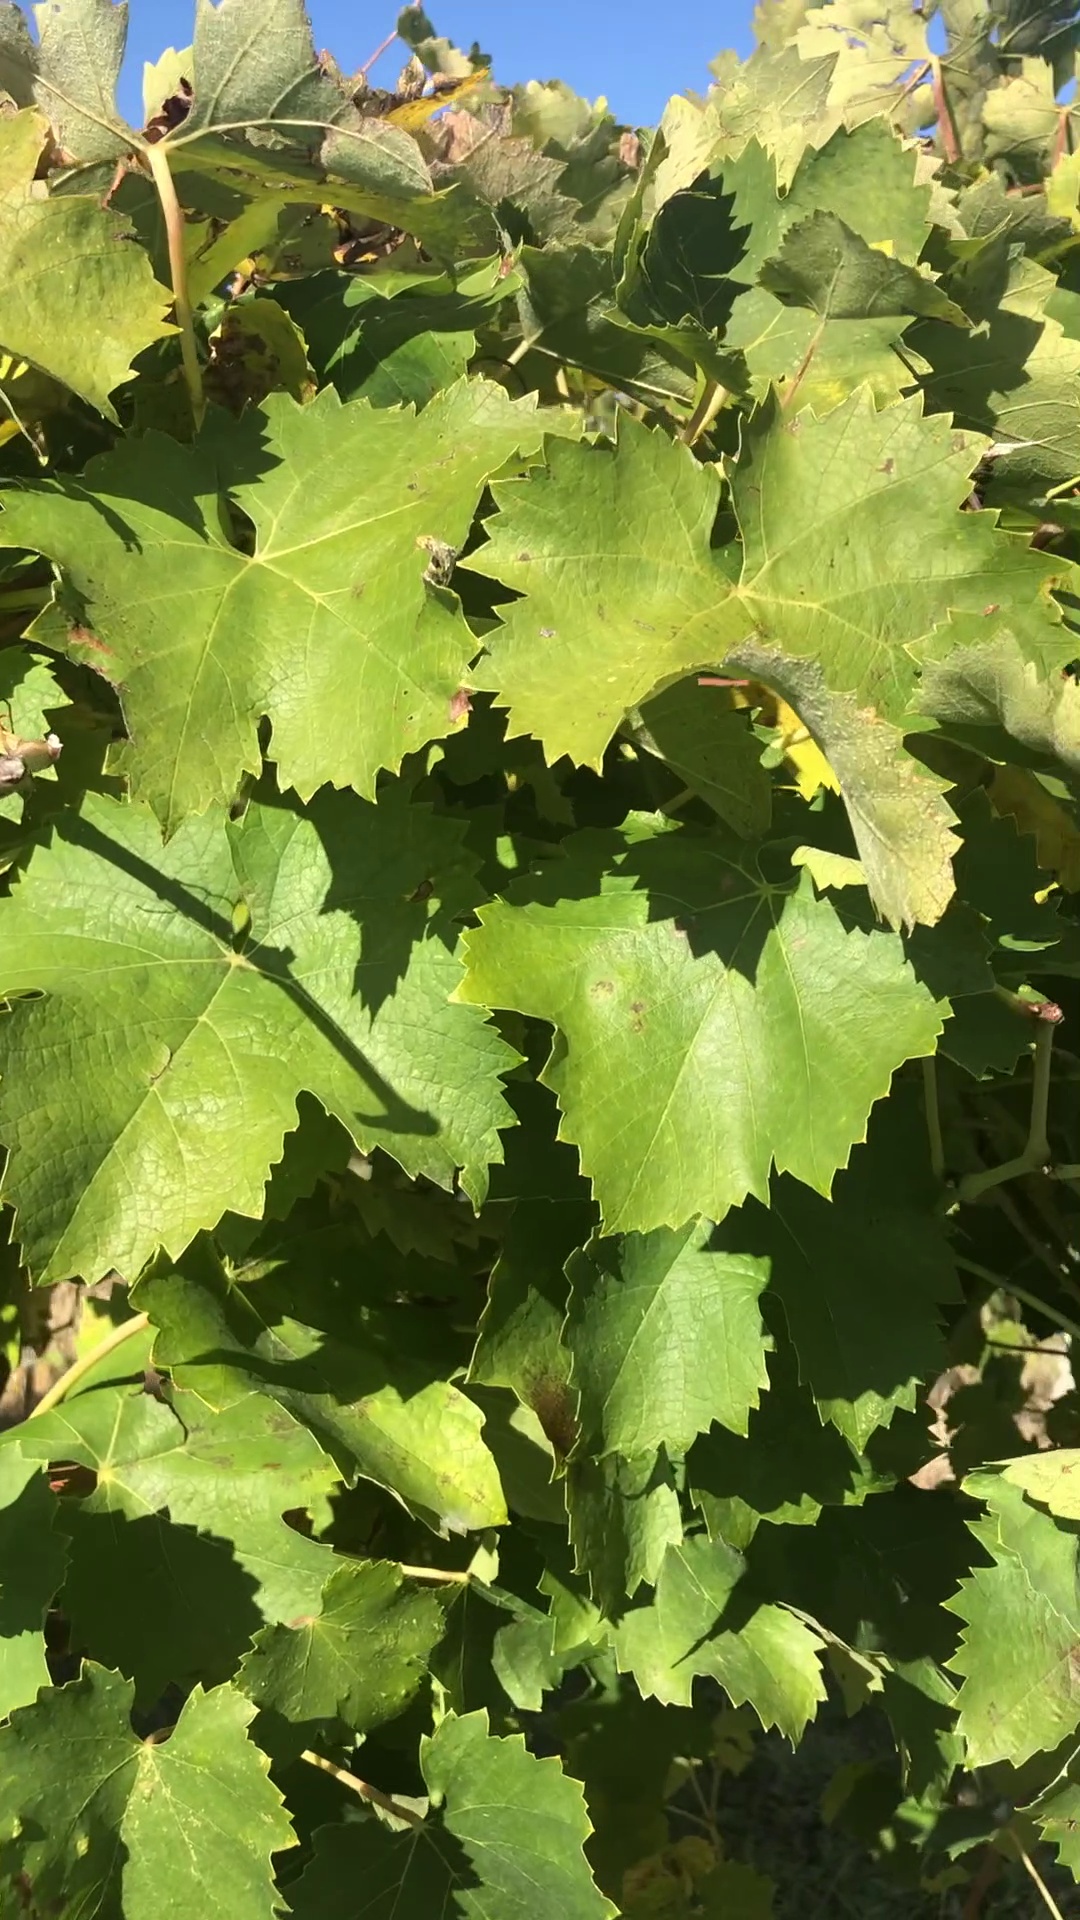
Label: healthy